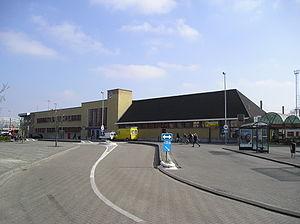
La gare de Termonde est une gare ferroviaire belge de la ligne 53, de Schellebelle à Louvain, située à proximité du centre de la ville de Termonde, dans la province de Flandre-Orientale en Région flamande.